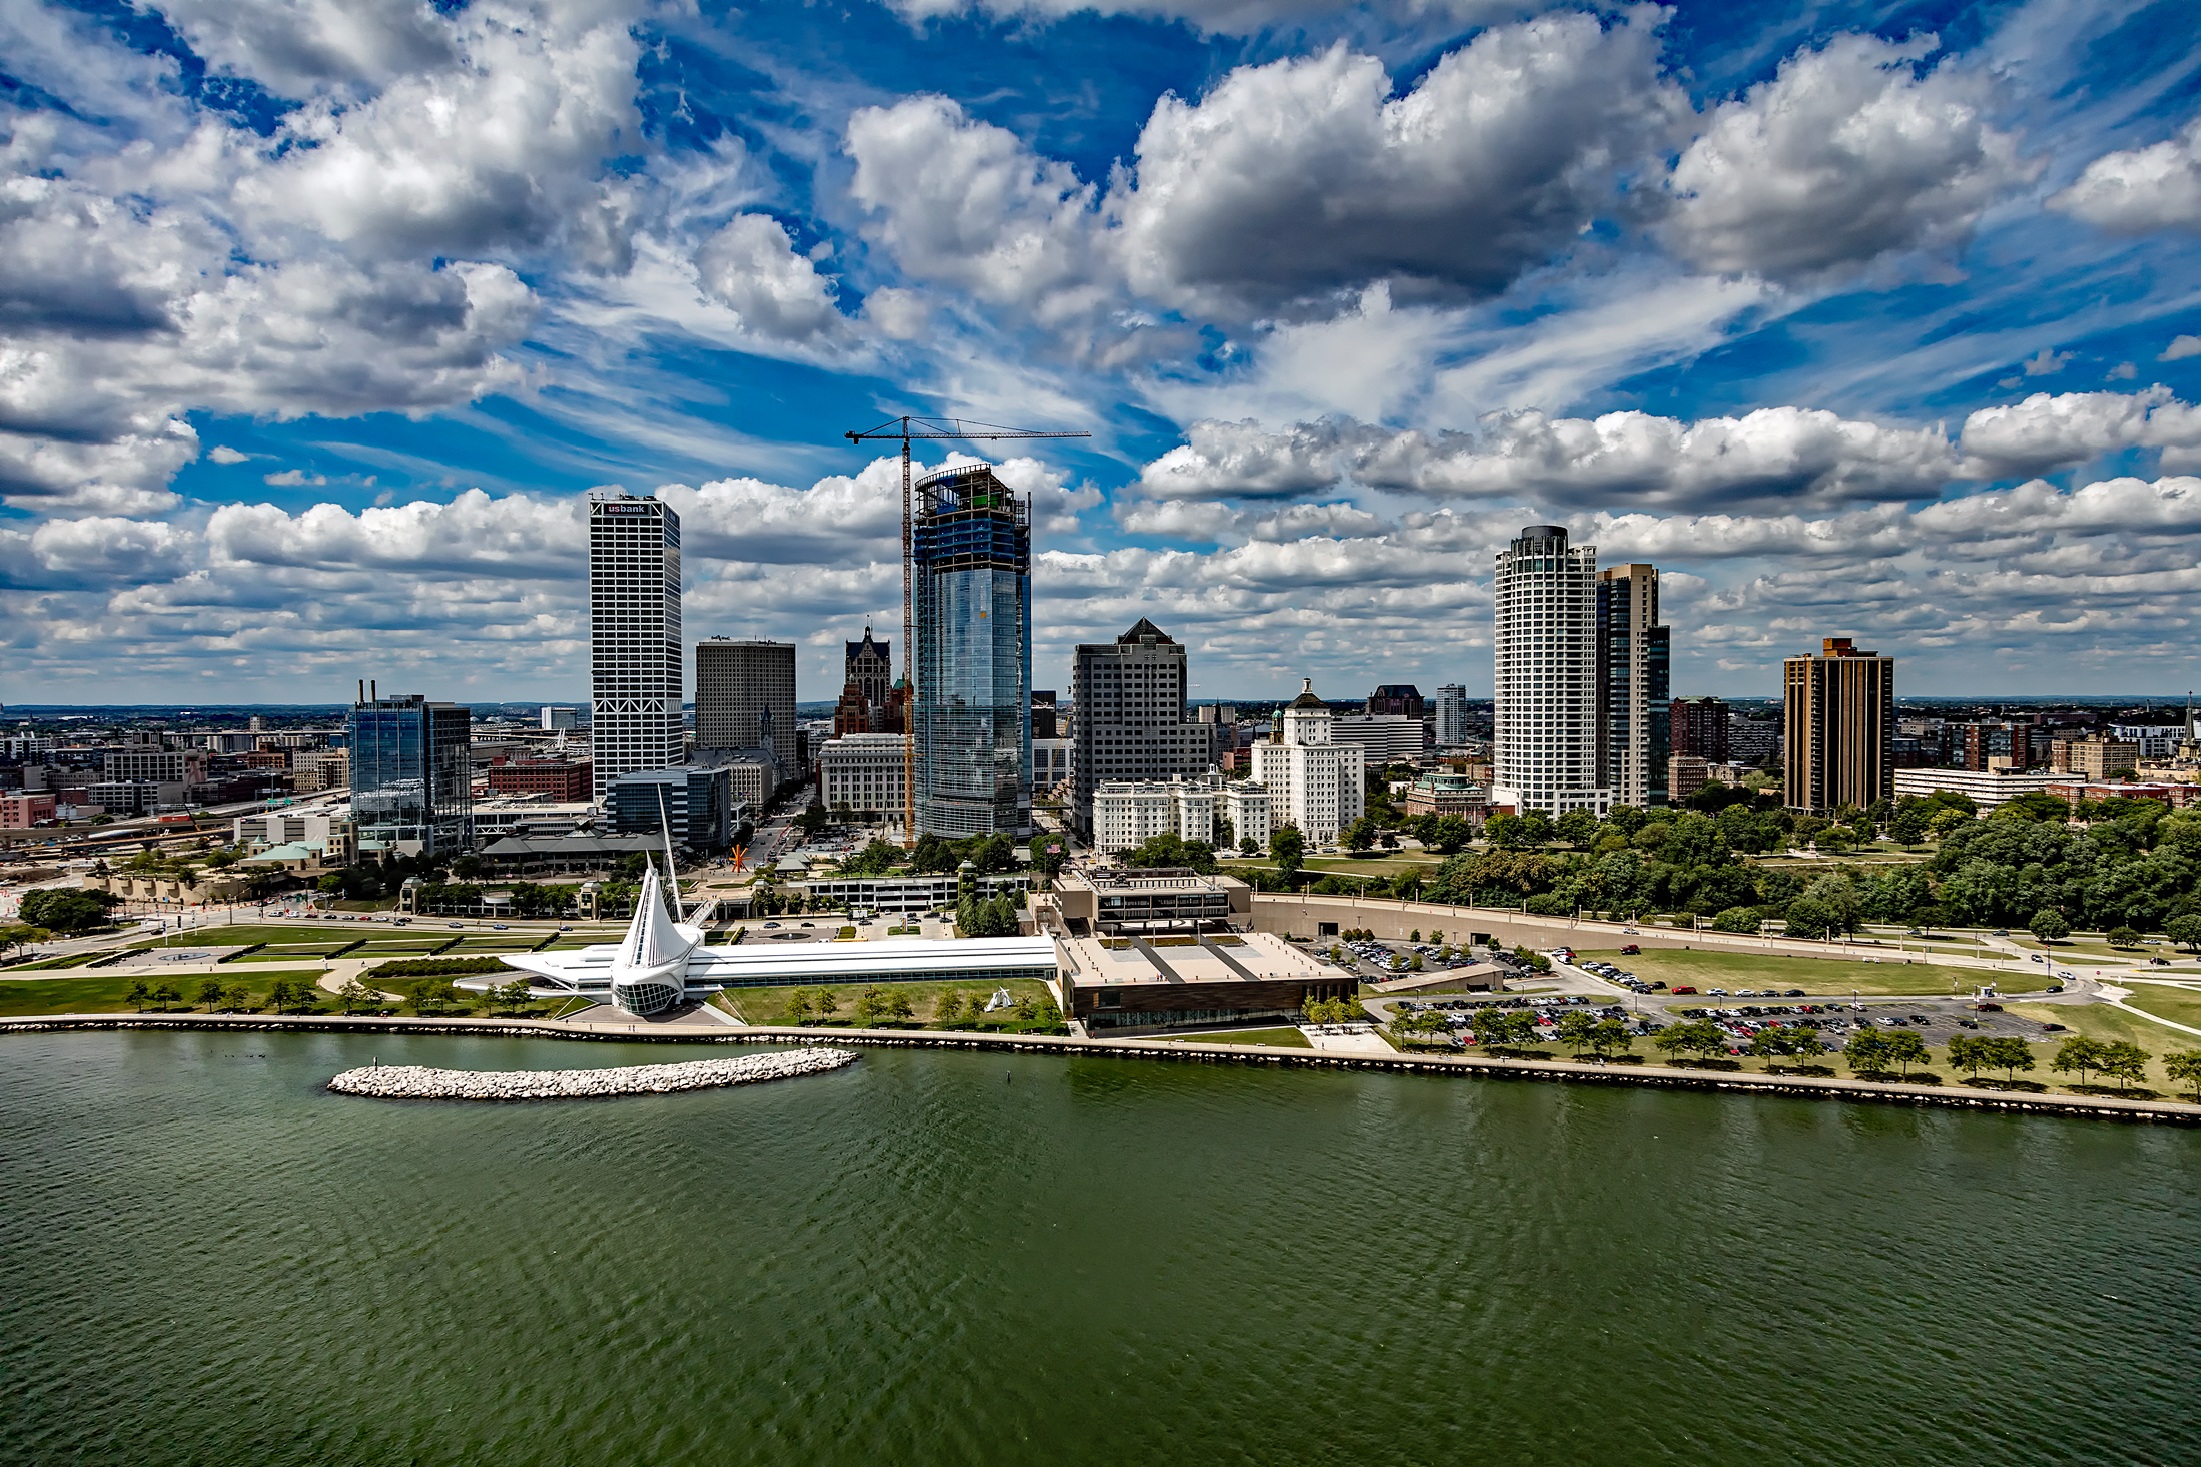
water, horizon, cloud, architecture, sky, skyline, photography, city, skyscraper, urban, river, cityscape, panorama, downtown, dusk, reflection, tower, scenic, landmark, waterfront, aerial view, tower block, hdr, clouds, buildings, wisconsin, milwaukee, bird's eye view, aerial photography, urban area, geographical feature, human settlement, metropolitan area